A Woman's Faith

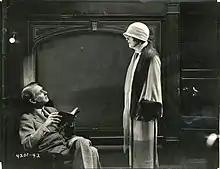
Still with Marmont and Rubens

A Woman's Faith is a 1925 American silent drama film directed by Edward Laemmle and written by Edward T. Lowe Jr. and C.R. Wallace. It is based on the 1925 novel "Miracle" by Clarence Budington Kelland. The film stars Alma Rubens, Percy Marmont, Jean Hersholt, ZaSu Pitts, Hughie Mack, and Cesare Gravina. The film was released on August 9, 1925, by Universal Pictures.